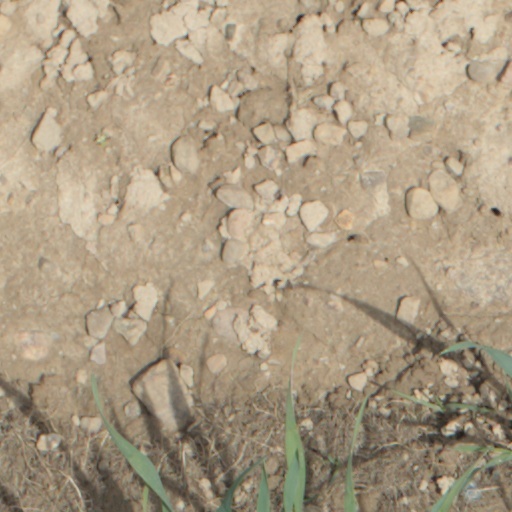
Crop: wheat